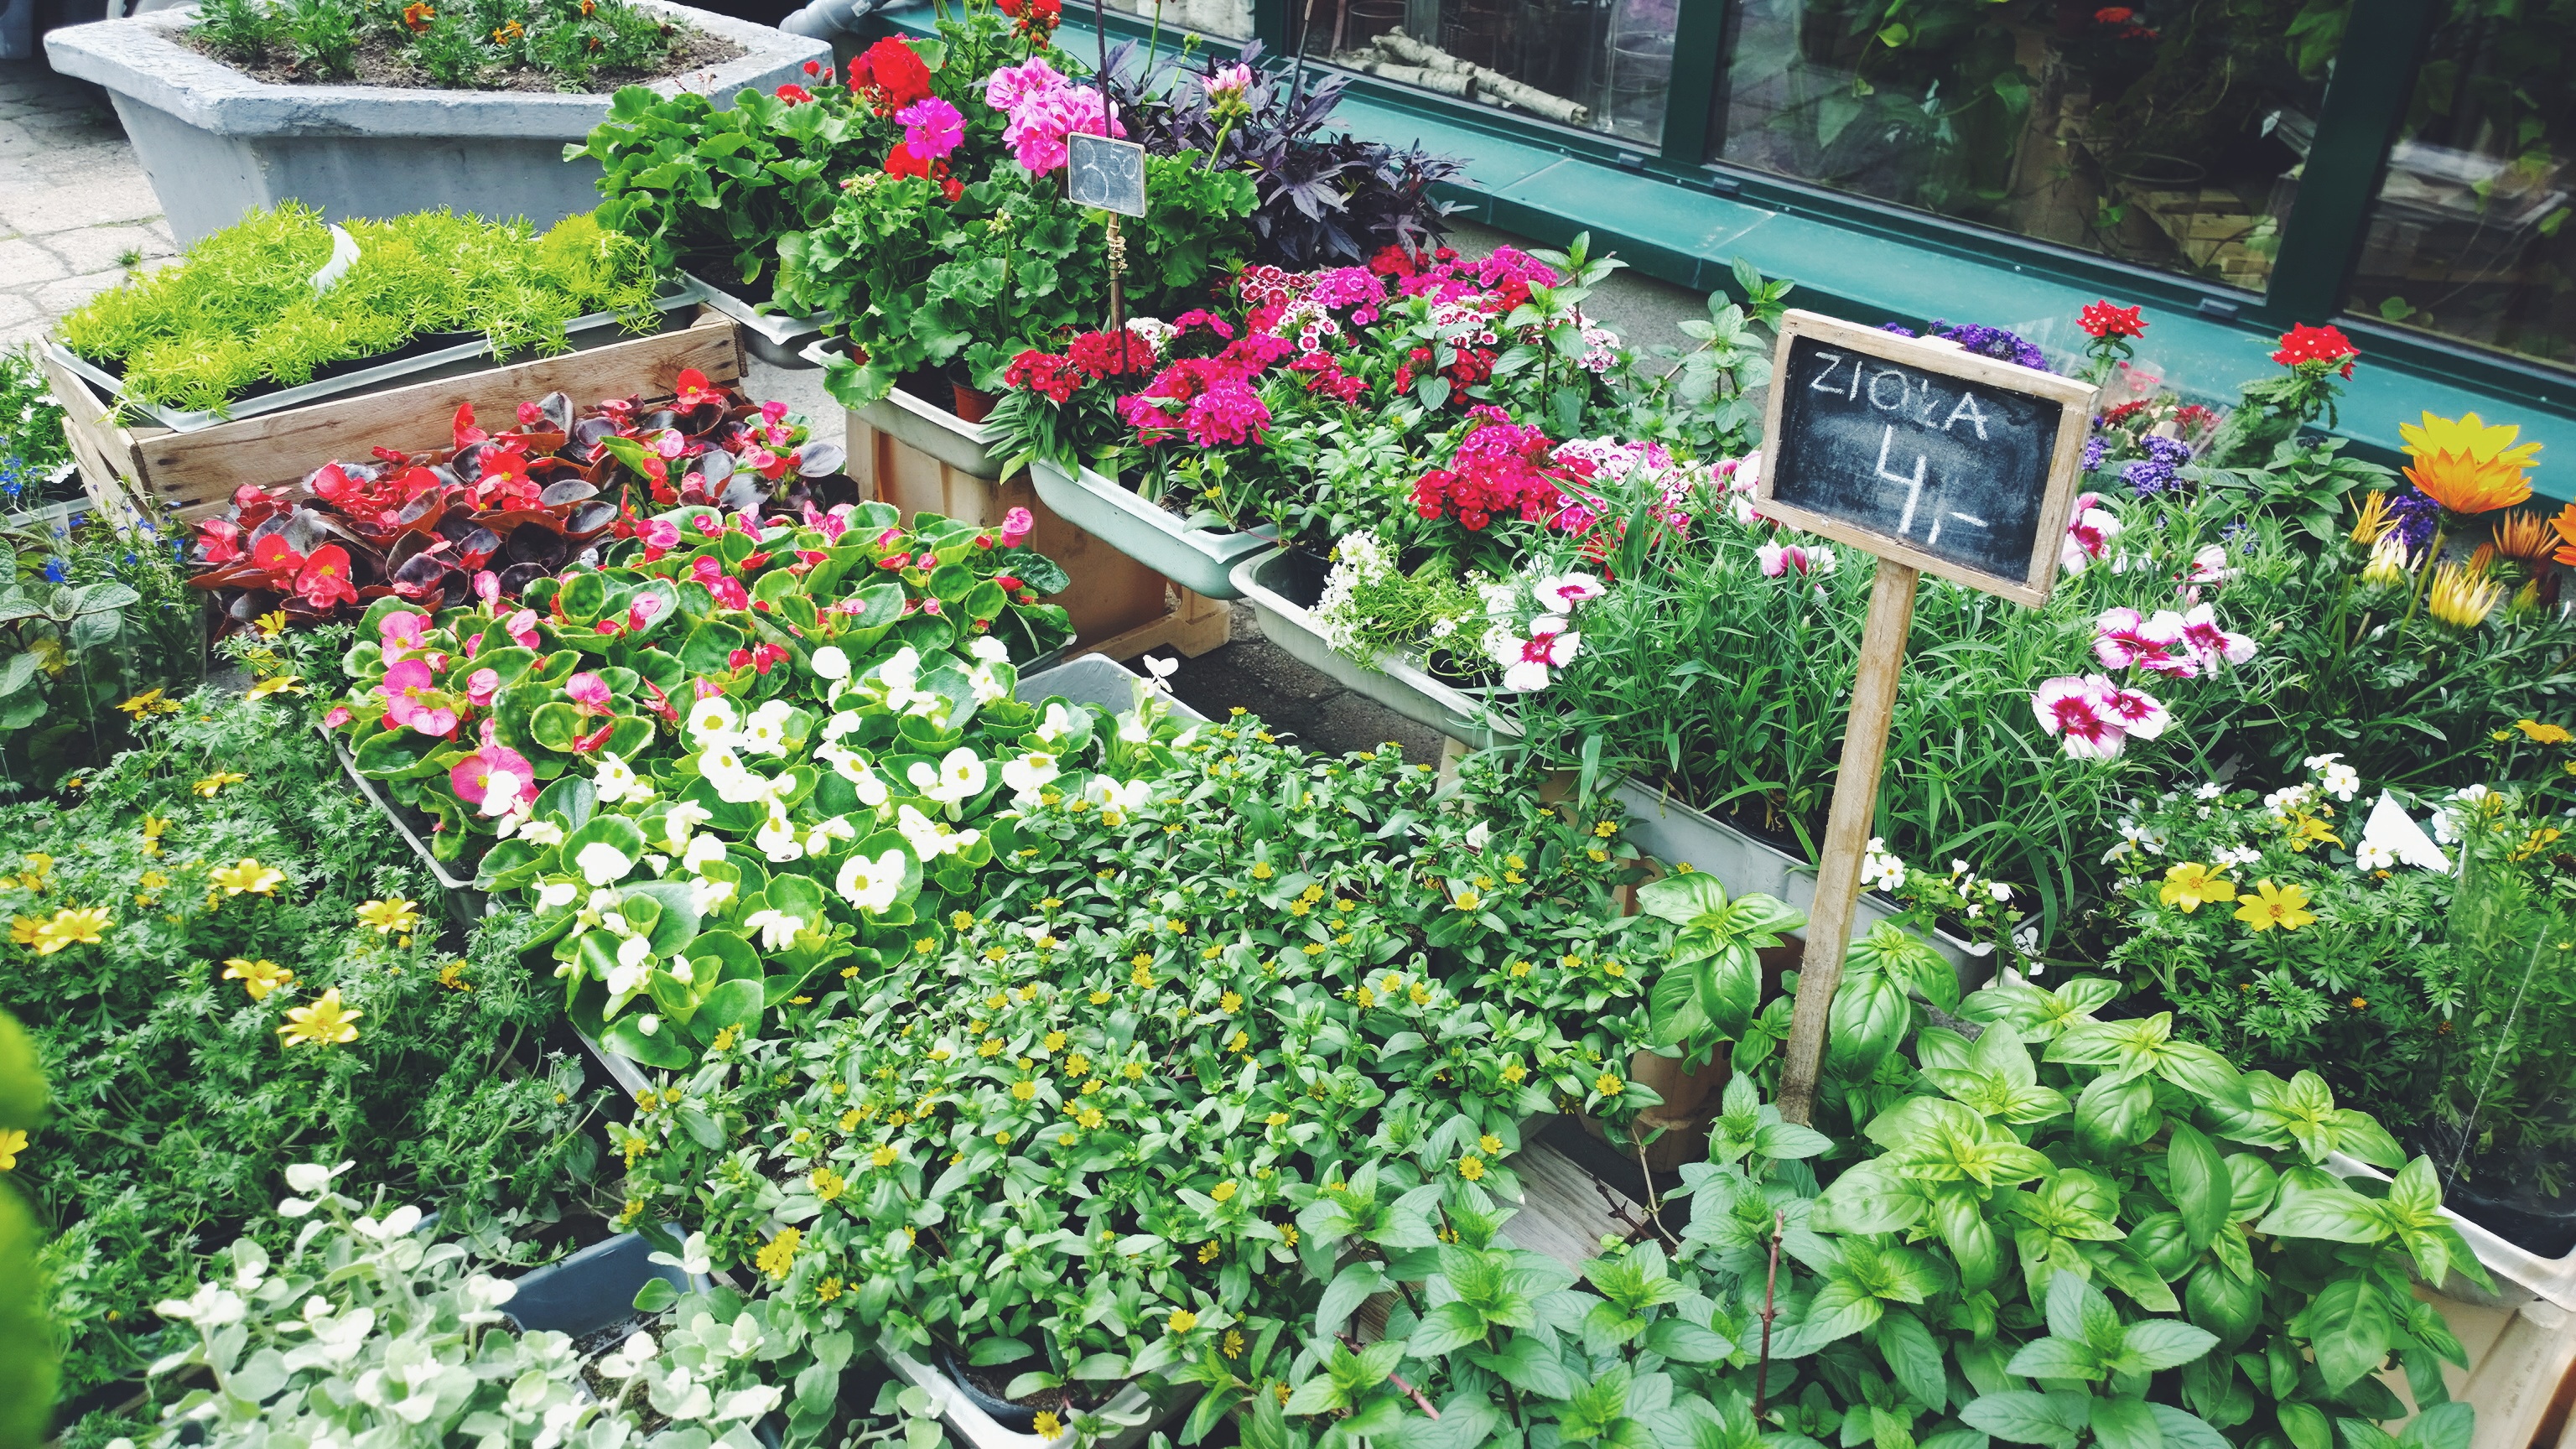
plant, flower, produce, garden, shrub, yard, floristry, gardener, flowering plant, annual plant, land plant